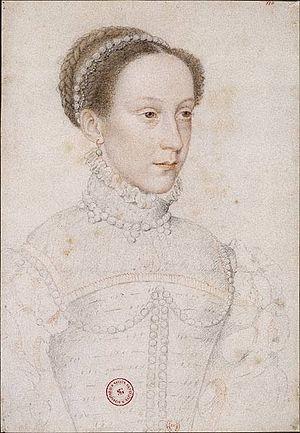
Le rough wooing désigne la guerre anglo-écossaise déclenchée par Henri VIII d’Angleterre pour tenter de forcer les Écossais à accepter un mariage entre son fils Édouard, héritier de la couronne anglaise et Marie Stuart, reine d'Écosse, au lieu de renouveler l’Auld Alliance avec la France, et qui eut lieu par intermittence entre 1544 et 1551. Elle fut d’abord dirigée par Henry VIII, du 9 novembre 1543 au 6 juin 1546, puis par le régent du roi d'Angleterre Edouard VI, Edward Seymour, du 2 septembre 1547 au 24 mars 1550.
The Complaynt of Scotland est un ouvrage écossais publié en 1549 à des fins de propagande au cours de la guerre du Rough Wooing contre l'Angleterre ; c'est un ouvrage important de la langue écossaise. Il a été en partie inspiré par Le Quadrilogue invectif de l'écrivain français Alain Chartier, lui-même écrit en 1422.